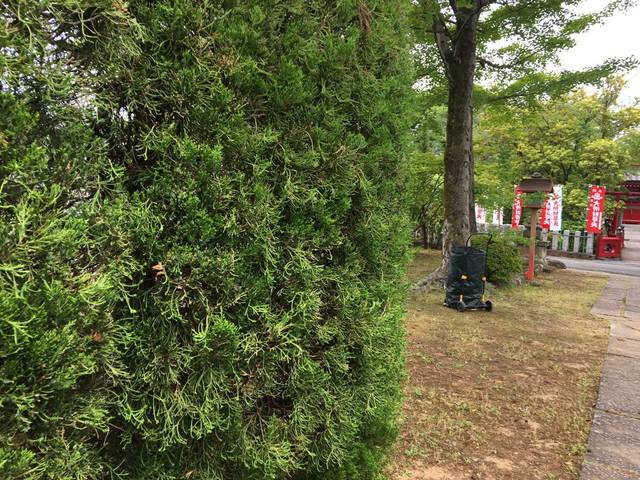
Region: Japan
Coordinates: 35.86, 139.319